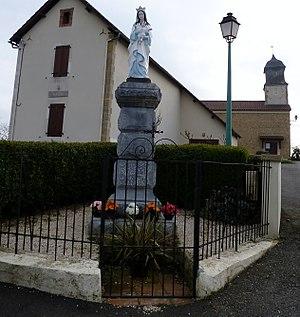
Un monument religieux de Moncla